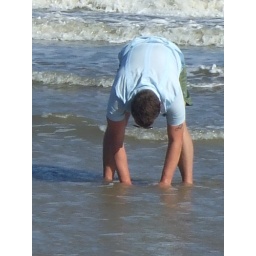
lil boy playing in sand 2